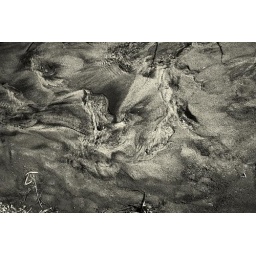
Took it in black and white and its the natural movement of sand as a stream is flowing on it.